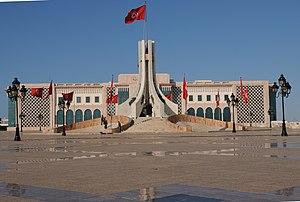
Hotel de Ville de Tunis sur la place de la Kasbah